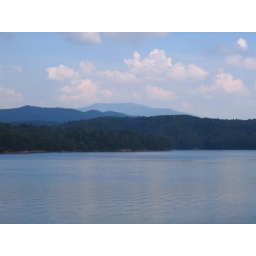
The lake and the mountains in the beautiful Ocoee area.